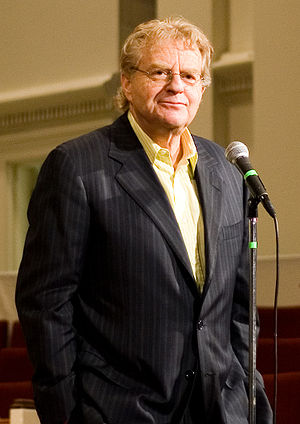
Jerry Springer
Gerald Norman "Jerry" Springer er en amerikansk tv-vært. Han er bedst kendt som vært på det kontroversielle talkshow The Jerry Springer Show. Han har tidligere været demokratisk borgmester i Cincinatti, Ohio.